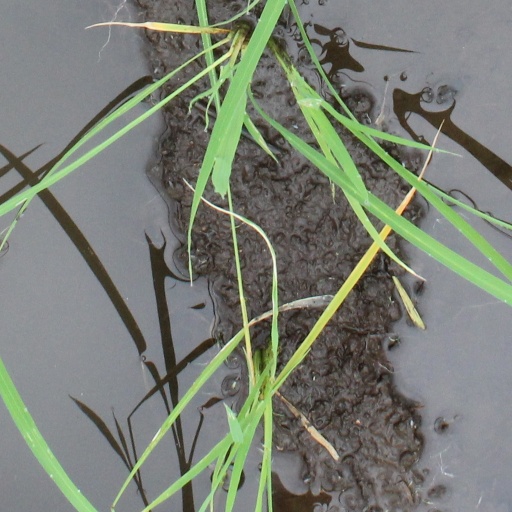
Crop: rice